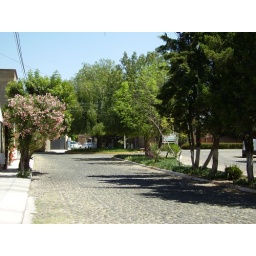
A tree blooming with pink flowers on a street in Carretas